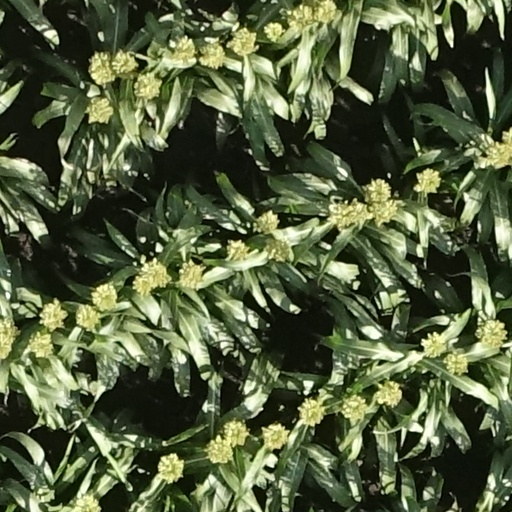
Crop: sorghum